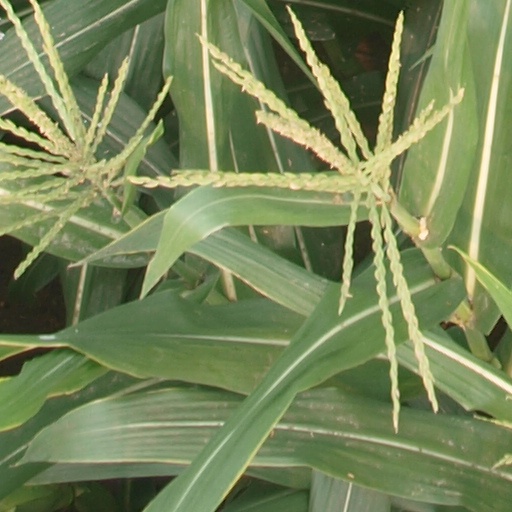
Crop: maize; corn